Juan María Marrón

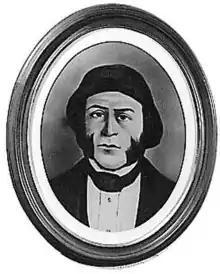
Rancho Agua Hedionda was granted to Californio Juan María Marrón in 1842.

Juan María Marrón (February 8, 1808 – September 17, 1853) was an early settler of San Diego, California.